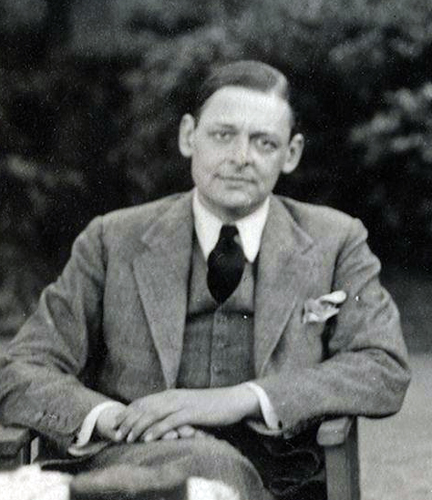
ที. เอส. เอเลียต

| name = ที. เอส. เอเลียต
| image = Thomas Stearns Eliot by Lady Ottoline Morrell (1934).jpg
| caption = เอเลียตในปี 1934 ภาพถ่ายโดย Lady Ottoline Morrell|เลดี ออตโตไลน์ มอร์เรลล์
| birth_name = ทอมัส สเตินส์ เอเลียต
| birth_place = St. Louis, Missouri|เซนต์ลุยส์ รัฐมิสซูรี สหรัฐ
| death_place = ลอนดอน อังกฤษ
| citizenship = อเมริกัน (1888–1927)อังกฤษ (1927–1965)
| education = มหาวิทยาลัยฮาวาร์ด (Bachelor of Arts|AB, Master of Arts|AM)Merton College, Oxford|วิทยาลัยเมอร์ตัน ออกซ์ฟอร์ด
| period = 1905–1965
| movement = Modernist poetry in English|นวยุคนิยม
| notable_works = "The Love Song of J. Alfred Prufrock" (1915)"The Waste Land" (1922)"The Hollow Men" (1925)"Murder in the Cathedral" (1935)"Four Quartets" (1943)
| spouse = plainlist|
*
*
| relatives = Eliot family (America)|ตระกูลเอเลียต
| signature = TS Eliot Signature.svg
ทอมัส สเตินส์ เอเลียต (; 26 กันยายน ค.ศ. 18884 มกราคม ค.ศ. 1965) เป็นกวี เรียงความ|นักเขียนเรียงความ การจัดพิมพ์|ผู้จัดพิมพ์ นักเขียนบทละคร นักวิจารณ์และบรรณาธิการ เขาได้รับการยกย่องว่าเป็นหนึ่งในกวีที่ยิ่งใหญ่ที่สุดแห่งศตวรรษที่ 20 และเป็นบุคคลสำคัญในบทกวีสมัยใหม่ในภาษาอังกฤษ การทดลองด้านภาษา รูปแบบการเขียน และโครงสร้างบทกลอนของเขาทำให้กวีนิพนธ์ภาษาอังกฤษฟื้นพลังขึ้นมาอีกครั้ง เขายังมีชื่อเสียงจากบทความเชิงวิพากษ์วิจารณ์ ซึ่งมักจะตีความใหม่ในเรื่องความเชื่อทางวัฒนธรรมที่มีมายาวนานCite web|title=T.S. Eliot Biography, Poems, Works, Importance, & Facts Britannica|website=Britannica.com|language=en
เอเลียตเกิดในเซนต์หลุยส์ รัฐมิสซูรี เขาย้ายไปอังกฤษเมื่อปี 1914 ขณะอายุ 25 ปี และตั้งถิ่นฐาน ทำงาน และแต่งงานที่นั่น เขาเข้ารับราชการตามกฎหมายอังกฤษเมื่อ 1927 ขณะอายุ 39 ปี และได้สละสัญชาติอเมริกัน
ผลงานของเอเลียตที่ได้รับความสนใจอย่างกว้างขวางเป็นเรื่องแรกคือบทกวีเรื่อง "The Love Song of J. Alfred Prufrock" เผยแพร่ระหว่างปี 1914 ถึง 1915 ซึ่งเมื่อแรกที่เผยแพร่ถือว่าแปลกประหลาด (citing an unsigned review in "Literary World". 5 July 1917, vol. lxxxiii, 107.) ตามมาด้วยเรื่อง "The Waste Land" (1922), "The Hollow Men" (1925), "Ash Wednesday" (1930) และ "Four Quartets" (1943) "Thomas Stearns Eliot", "Encyclopædia Britannica". เขายังเป็นที่รู้จักจากบทละครจำนวนเจ็ดเรื่อง โดยเฉพาะเรื่อง "Murder in the Cathedral" (1935) และ "The Cocktail Party" (1949) เขาได้รับรางวัลรางวัลโนเบลสาขาวรรณกรรม|โนเบลสาขาวรรณกรรมในปี 1948 "สำหรับผลงานที่โดดเด่นและเป็นผู้บุกเบิกในกวีนิพนธ์ในปัจจุบัน" "The Nobel Prize in Literature 1948 – T.S. Eliot", Nobel Foundation, taken from Frenz, Horst (ed). "Nobel Lectures, Literature 1901–1967". Amsterdam: Elsevier Publishing Company, 1969.
== อ้างอิง ==
หมวดหมู่:เสียชีวิตจากโรคถุงลมโป่งพอง
หมวดหมู่:ผู้ที่ได้รับรางวัลโทนี
หมวดหมู่:ผู้ได้รับพัวร์เลอเมรีท (ชั้นพลเรือน)
หมวดหมู่:ผู้ได้รับอิสริยาภรณ์เหรียญแห่งอิสรภาพของประธานาธิบดี
หมวดหมู่:ผู้ได้รับรางวัลโนเบลสาขาวรรณกรรม
หมวดหมู่:ชาวสหราชอาณาจักรผู้ได้รับรางวัลโนเบล
หมวดหมู่:ชาวอเมริกันผู้ได้รับรางวัลโนเบล
หมวดหมู่:ศิษย์เก่าจากมหาวิทยาลัยปารีส
หมวดหมู่:สมัยใหม่นิยม
หมวดหมู่:บุคคลที่เสียชีวิตในปี พ.ศ. 2508
หมวดหมู่:บุคคลที่เกิดในปี พ.ศ. 2431